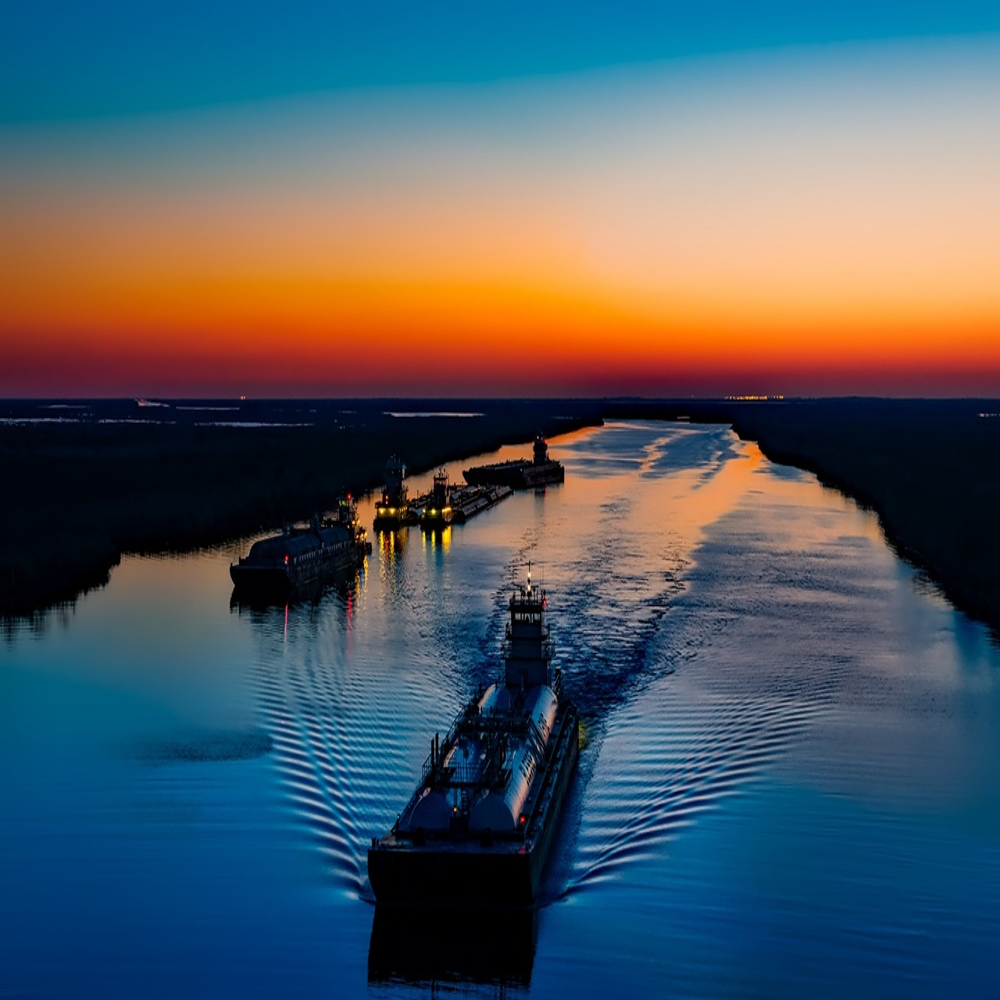
Body of water present: yes
Land polluted: no
Water polluted: no
Pollution percentage: 0%